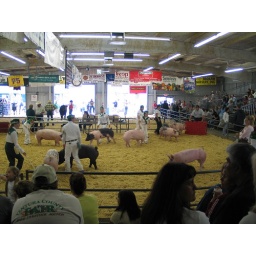
Cousin Sarah is in the middle. She's the tall blonde with with the pink and black pig!